Paris in the 18th century

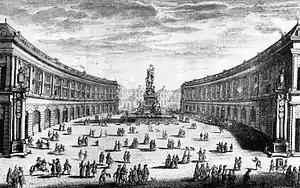
Place des Victoires with a statue of Louis XIV in the center (1710)

The economic crisis within Paris continued to worsen. A trade agreement with England in 1786 allowed British manufactured goods to enter France with low tariffs; as a result, many Parisian workers, particularly in the new textile industry, lost their jobs. Riots broke out in April, as unemployed workers wrecked one textile factory, attacked the home of Jean-Baptiste Réveillon, the city's most prominent textile factory owner, and attacked police barricades. Twenty-five rioters and twelve members of the "Gardes-Françaises" were killed'. The ordinary soldiers of the Gardes, discontented with their role, began to disobey their officers. The weather also contributed to the distress of the city; the winter of 1788–1789 was exceptionally cold, with an unprecedented ninety-six days of freezing temperatures, reaching to between twenty and thirty degrees below zero Celsius. The price of a four-pound loaf of bread, the standard staple of Parisians, which was 9 sous on 17 August 1788, rose to 14 sous 6 deniers on 1 February 1789.